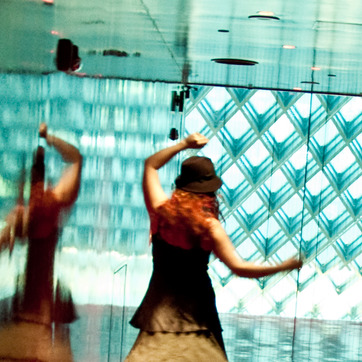
Material: hair